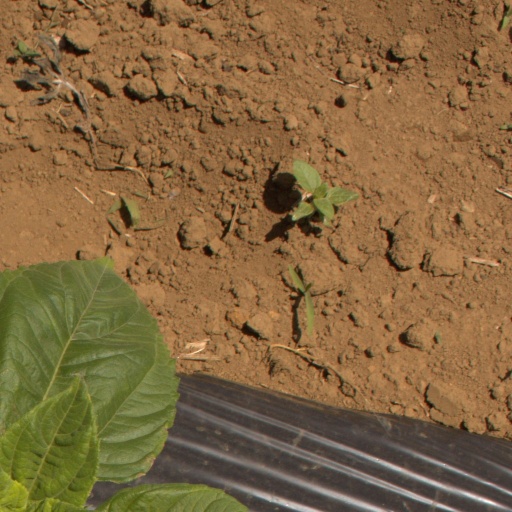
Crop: Jerusalem artichoke